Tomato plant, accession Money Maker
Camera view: vertical (180 deg); turntable rotation: 270 degrees
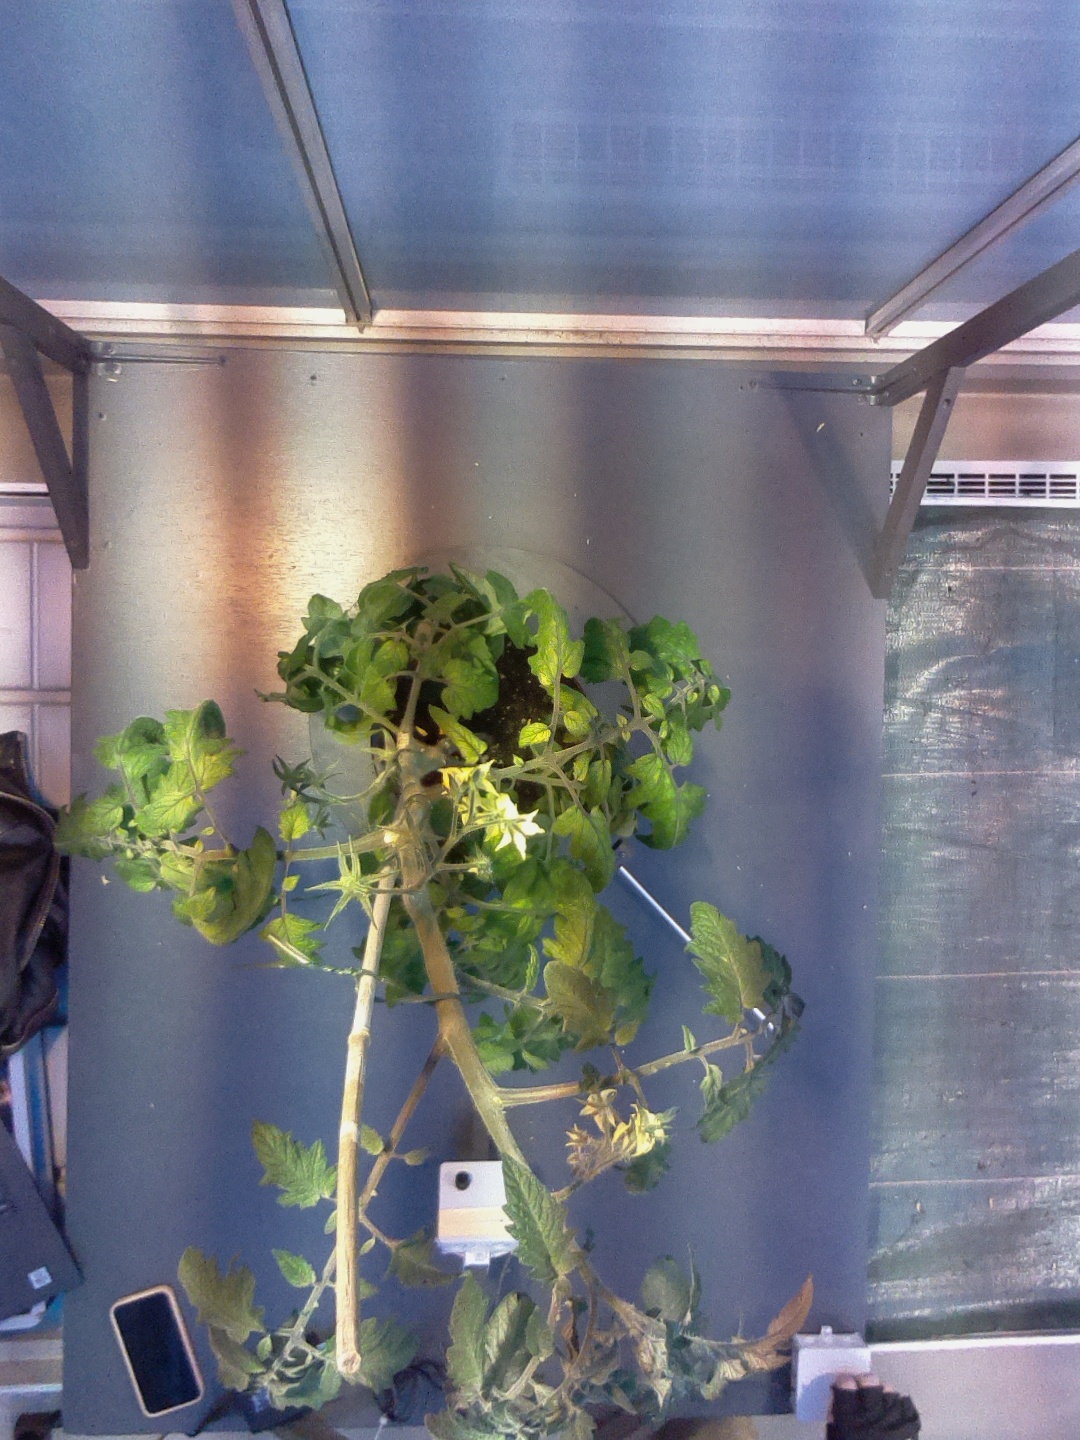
BBCH growth stage 71: 10%-20% of final fruit size